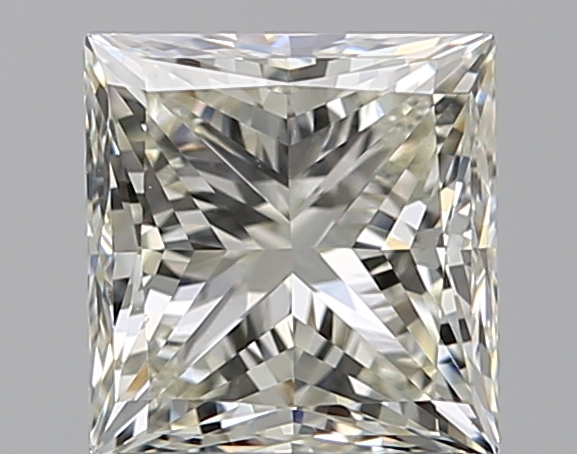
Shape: princess
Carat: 1.2
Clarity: VS1
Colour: L
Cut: VG
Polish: EX
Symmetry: VG
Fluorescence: M
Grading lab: GIA
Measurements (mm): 5.76 x 5.55 x 4.16